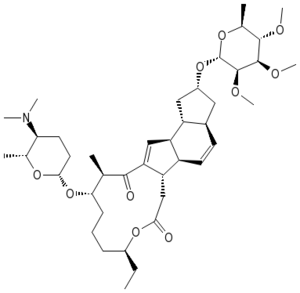
Le spinosad est une substance active de produit phytosanitaire, qui présente un effet insecticide.